Hiroshima Toyo Carp

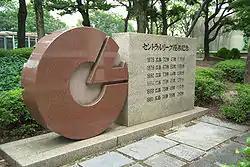
A memorial plaque listing the team's Central League championships located next to old Hiroshima Municipal Stadium.

Red became the new team color in 1973, and the team's uniforms were redesigned. The current team uniform still resembles the 1973 design. The team logo was also changed from a letter "H" to a red wishbone-"C" in imitation of the Cincinnati Reds logo. The letter H logo still is used as the club's flag logo insignia.